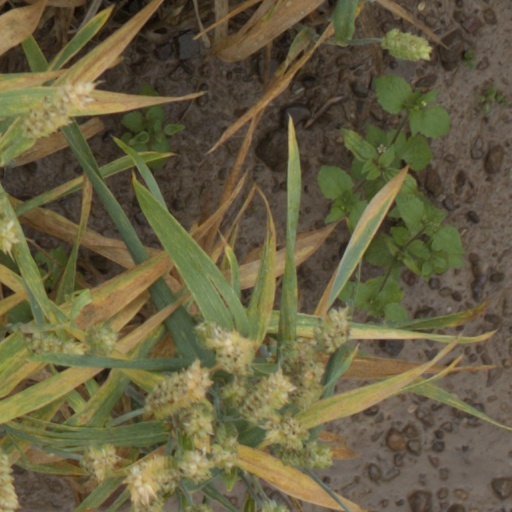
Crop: wheat